Tulsi Gabbard 2020 presidential campaign

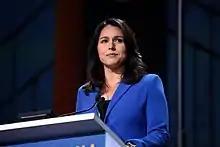
Gabbard speaking to the California Democratic Party State Convention in June 2019

Gabbard had been a rising figure in the Democratic Party in the lead-up to the 2016 election cycle, when she served as vice-chairman of the Democratic National Committee (DNC).